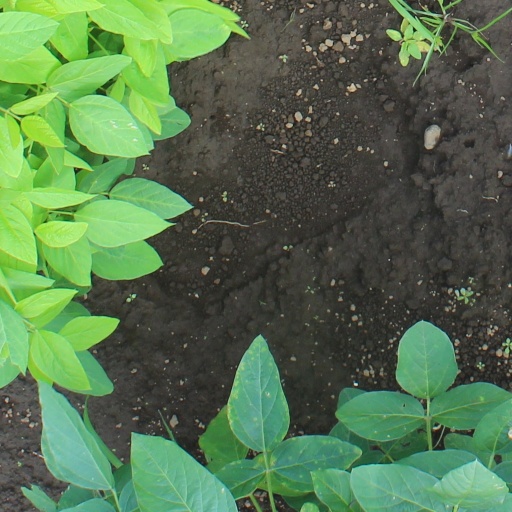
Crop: soybean